Occupy Wall Street

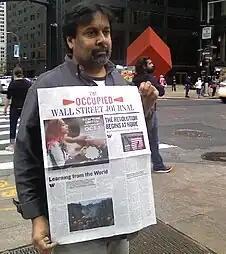
Arun Gupta, editor of "Occupied Wall Street Journal" holding a copy of the first issue, standing inside Zuccotti Park

The Occupied Wall Street Journal ("OWSJ") was a free newspaper founded in October 2011 by independent journalists Arun Gupta, Jed Brandt and Michael Levitin. The first issue had a total print run of 70,000 copies, along with an unspecified number in Spanish. Its last article appeared in February 2012.